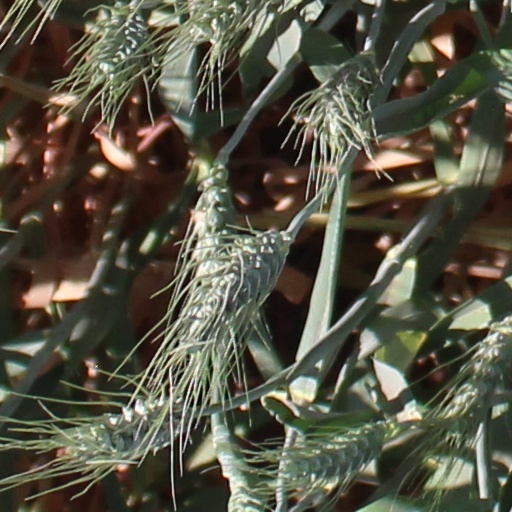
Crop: wheat